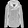
Label: Coat